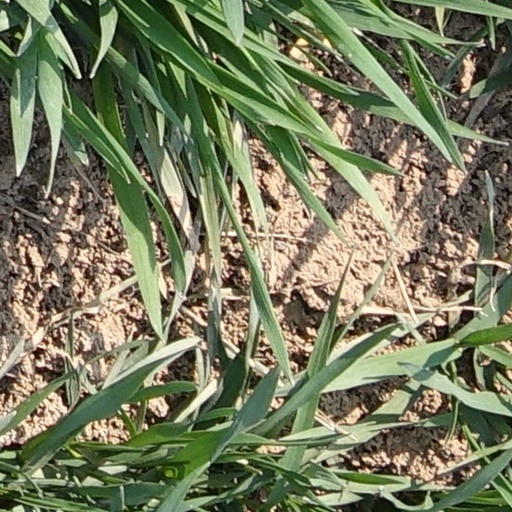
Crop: wheat